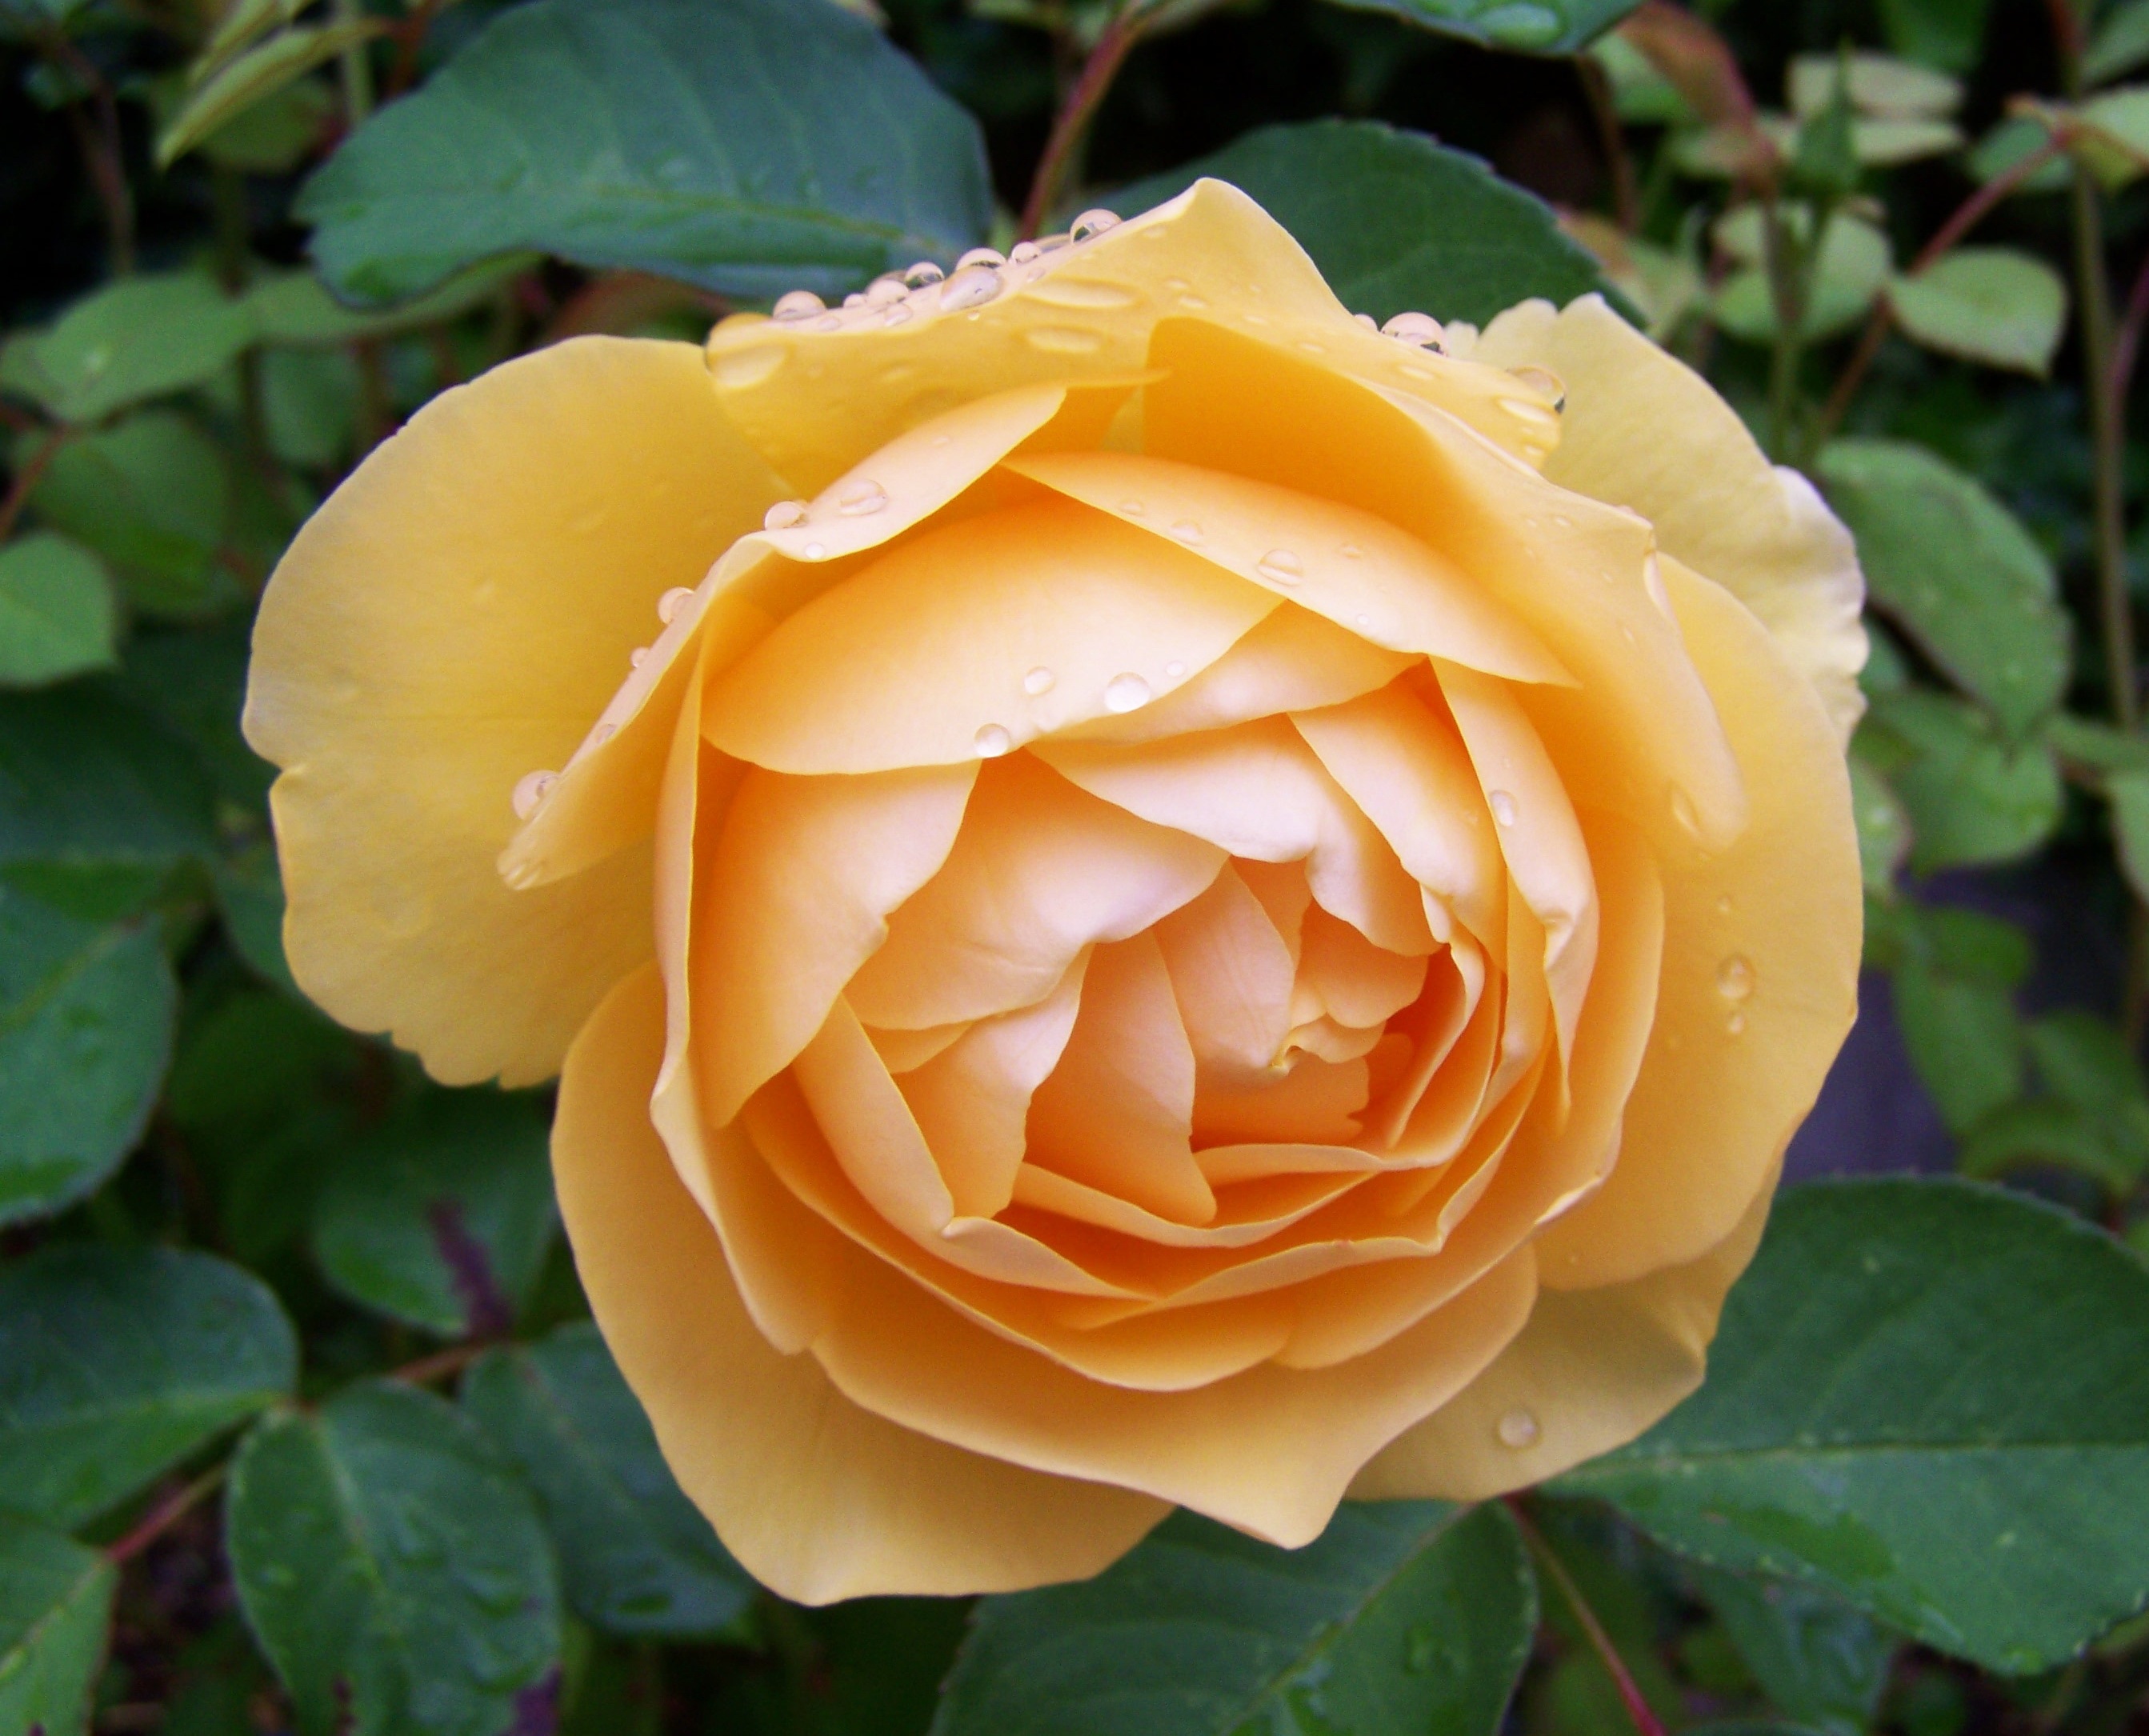
plant, flower, petal, rose, yellow, flora, flower garden, floribunda, yellow roses, flowering plant, garden roses, rose family, summer flower, land plant, rosa centifolia, rose order, austrian briar